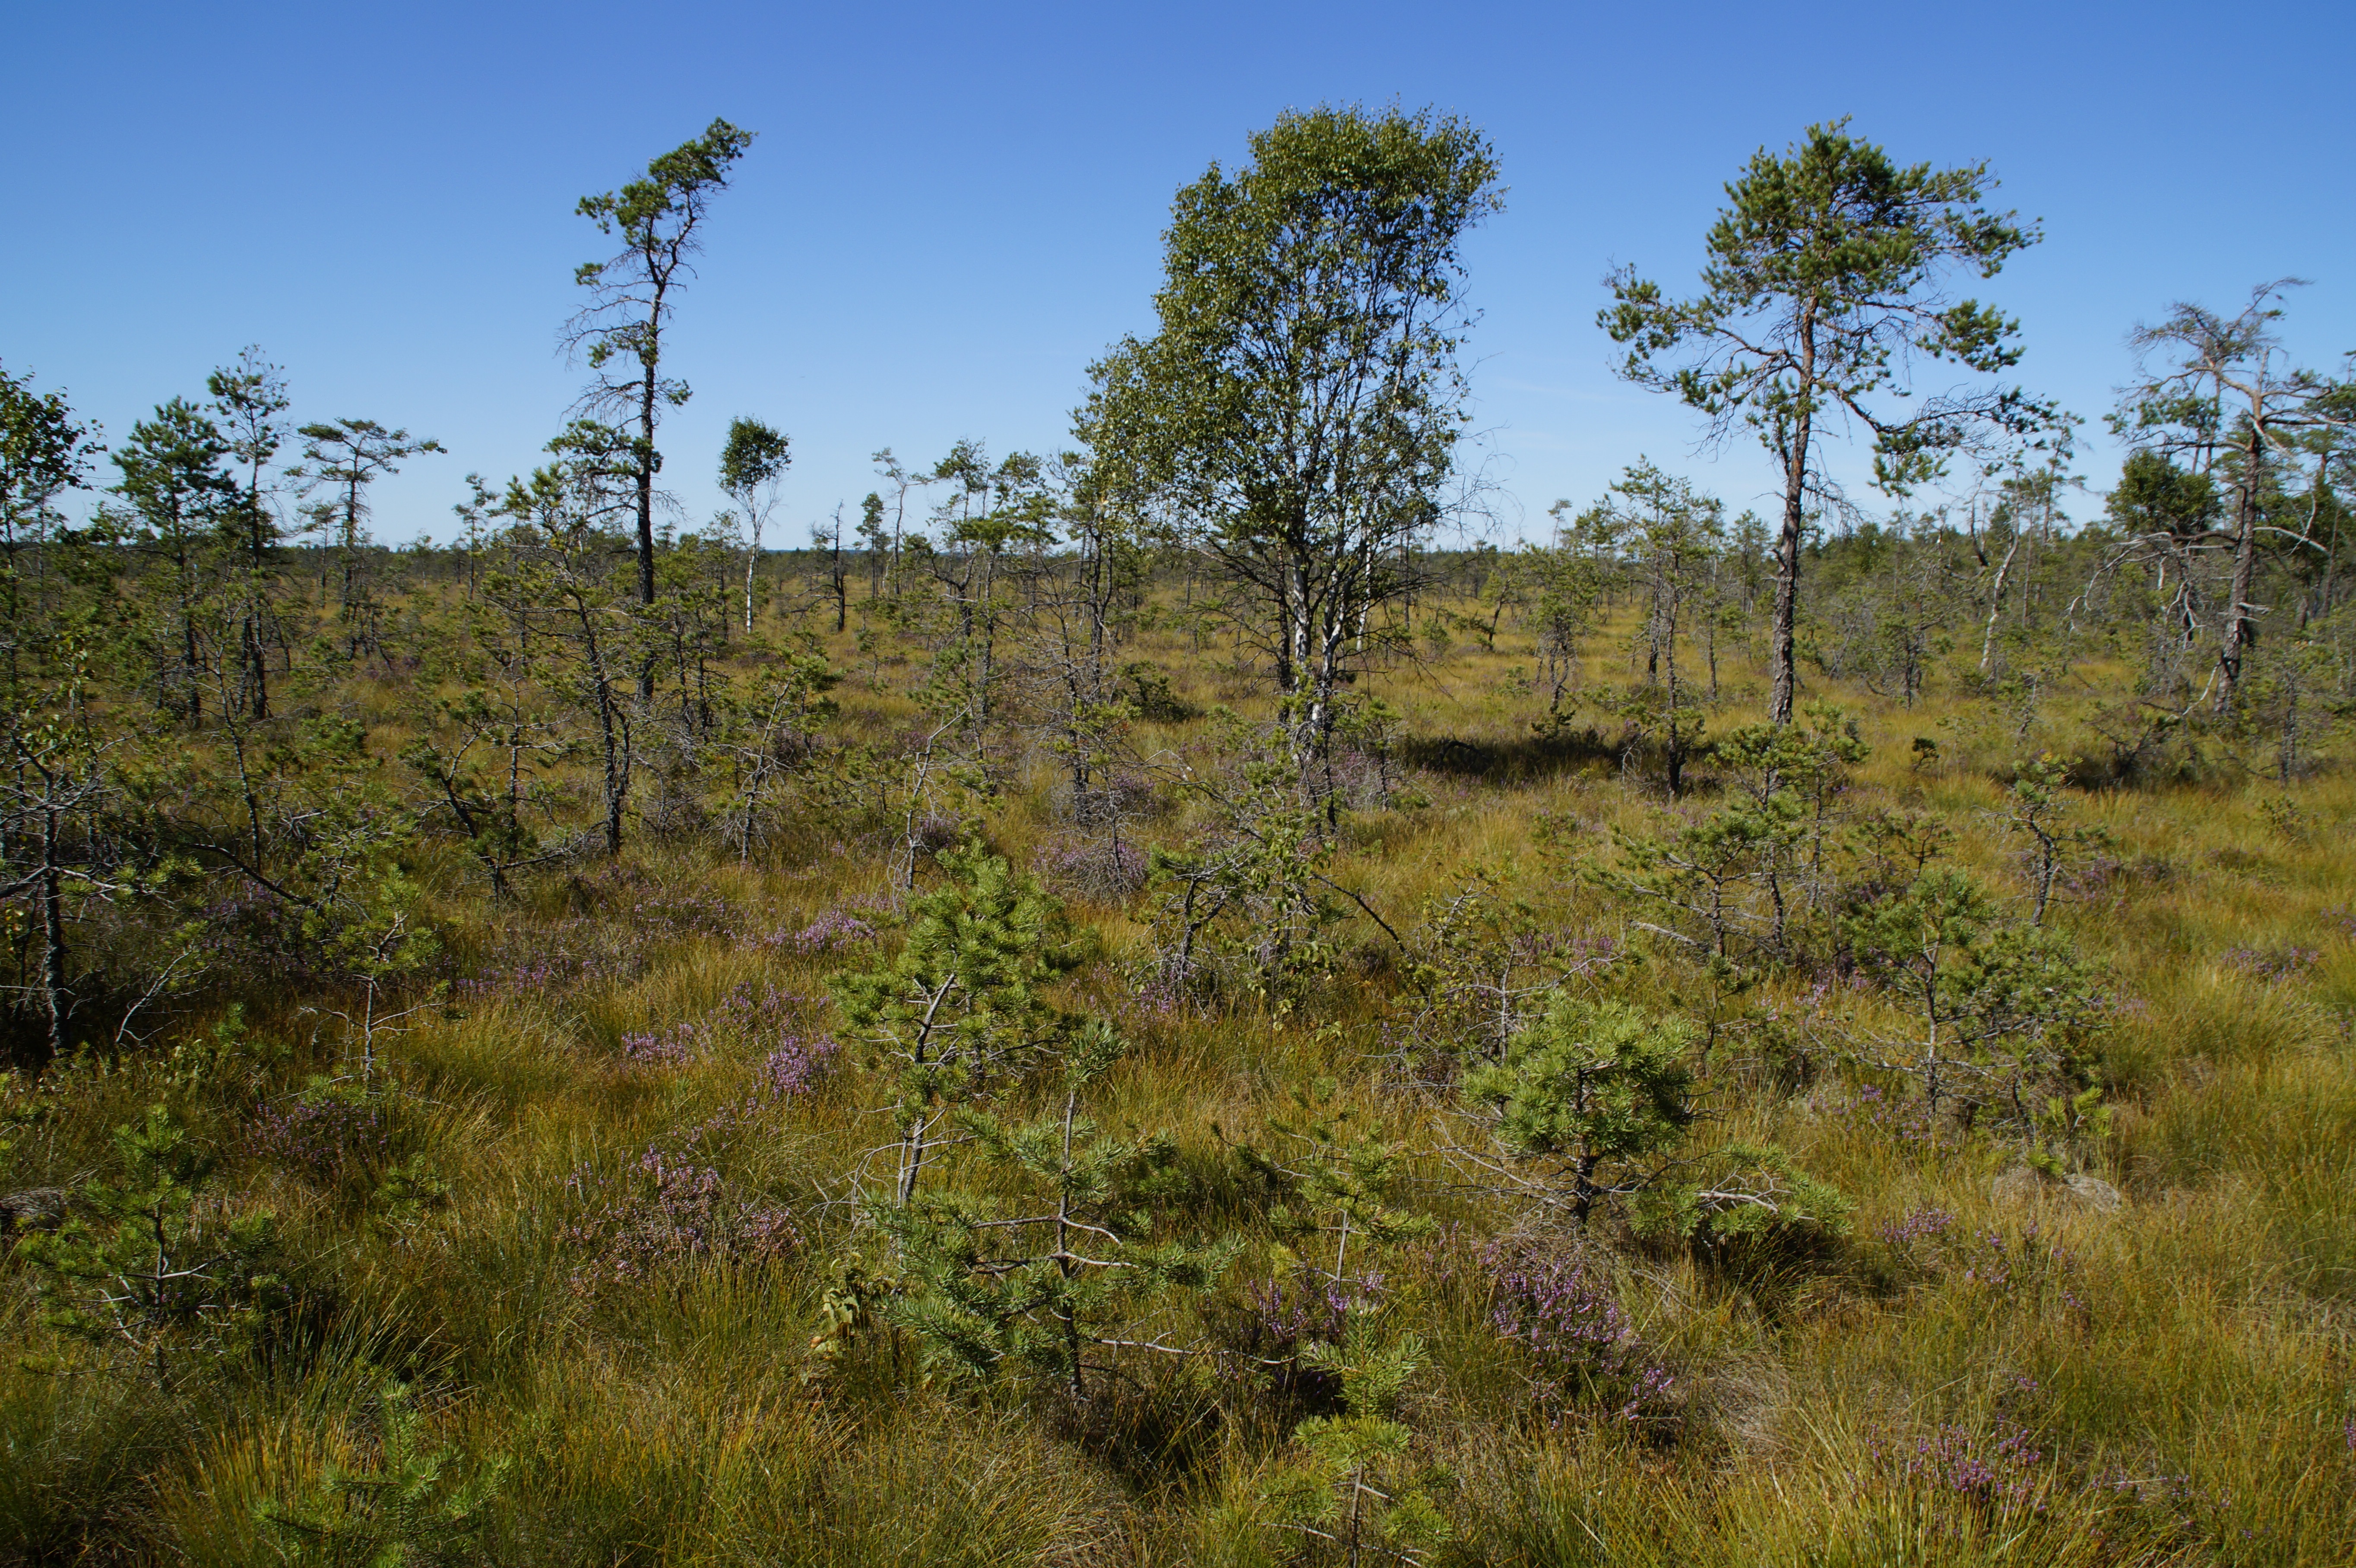
landscape, tree, nature, forest, grass, marsh, wetlands, swamp, wilderness, trail, meadow, prairie, hill, adventure, wildlife, pasture, ranch, soil, flora, savanna, ridge, plain, wildflower, moor, grassland, vegetation, sweden, wetland, bog, plateau, woodland, habitat, moist, ecosystem, moorland, tundra, grasses, nature conservation, steppe, nature reserve, biome, silly mosse, natural environment, geographical feature, woody plant, ecoregion, shrubland